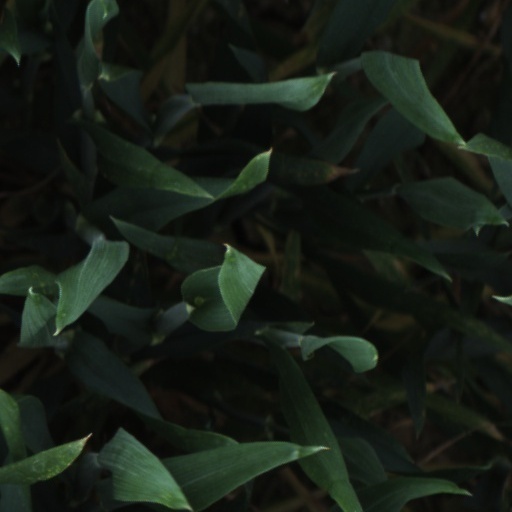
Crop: wheat